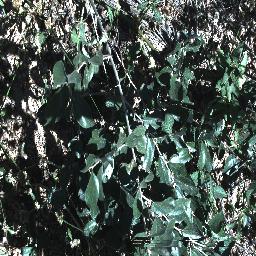
Label: chinee_apple